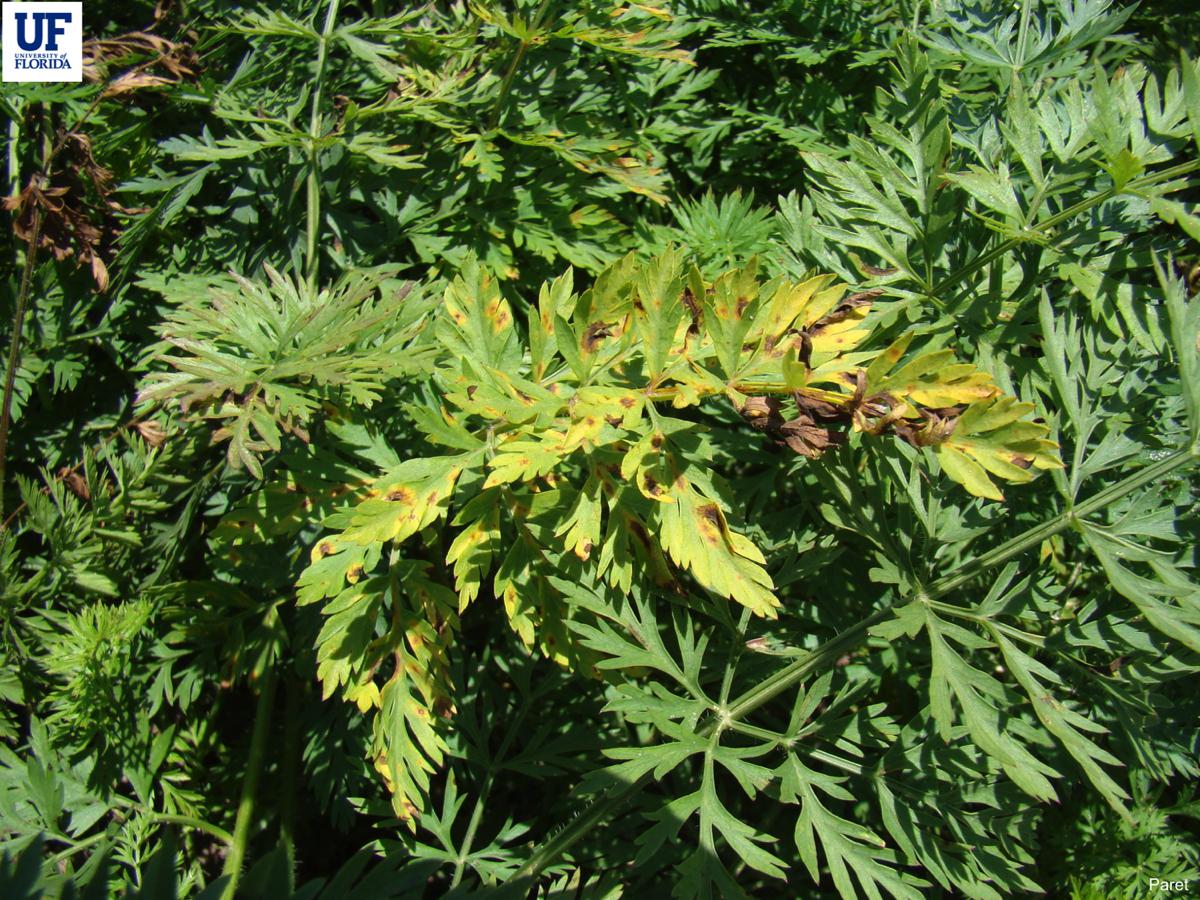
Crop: unknown
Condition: carrot_carrot_cercospora_blight